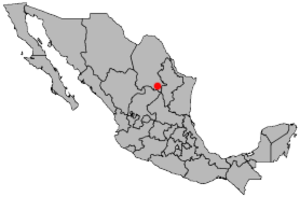
Saltillo
Saltillo
Saltillo er en by i Mexico. Byen er en højtliggende by, hvorfor temperaturerne er lavere her end i størstedelen af Mexico